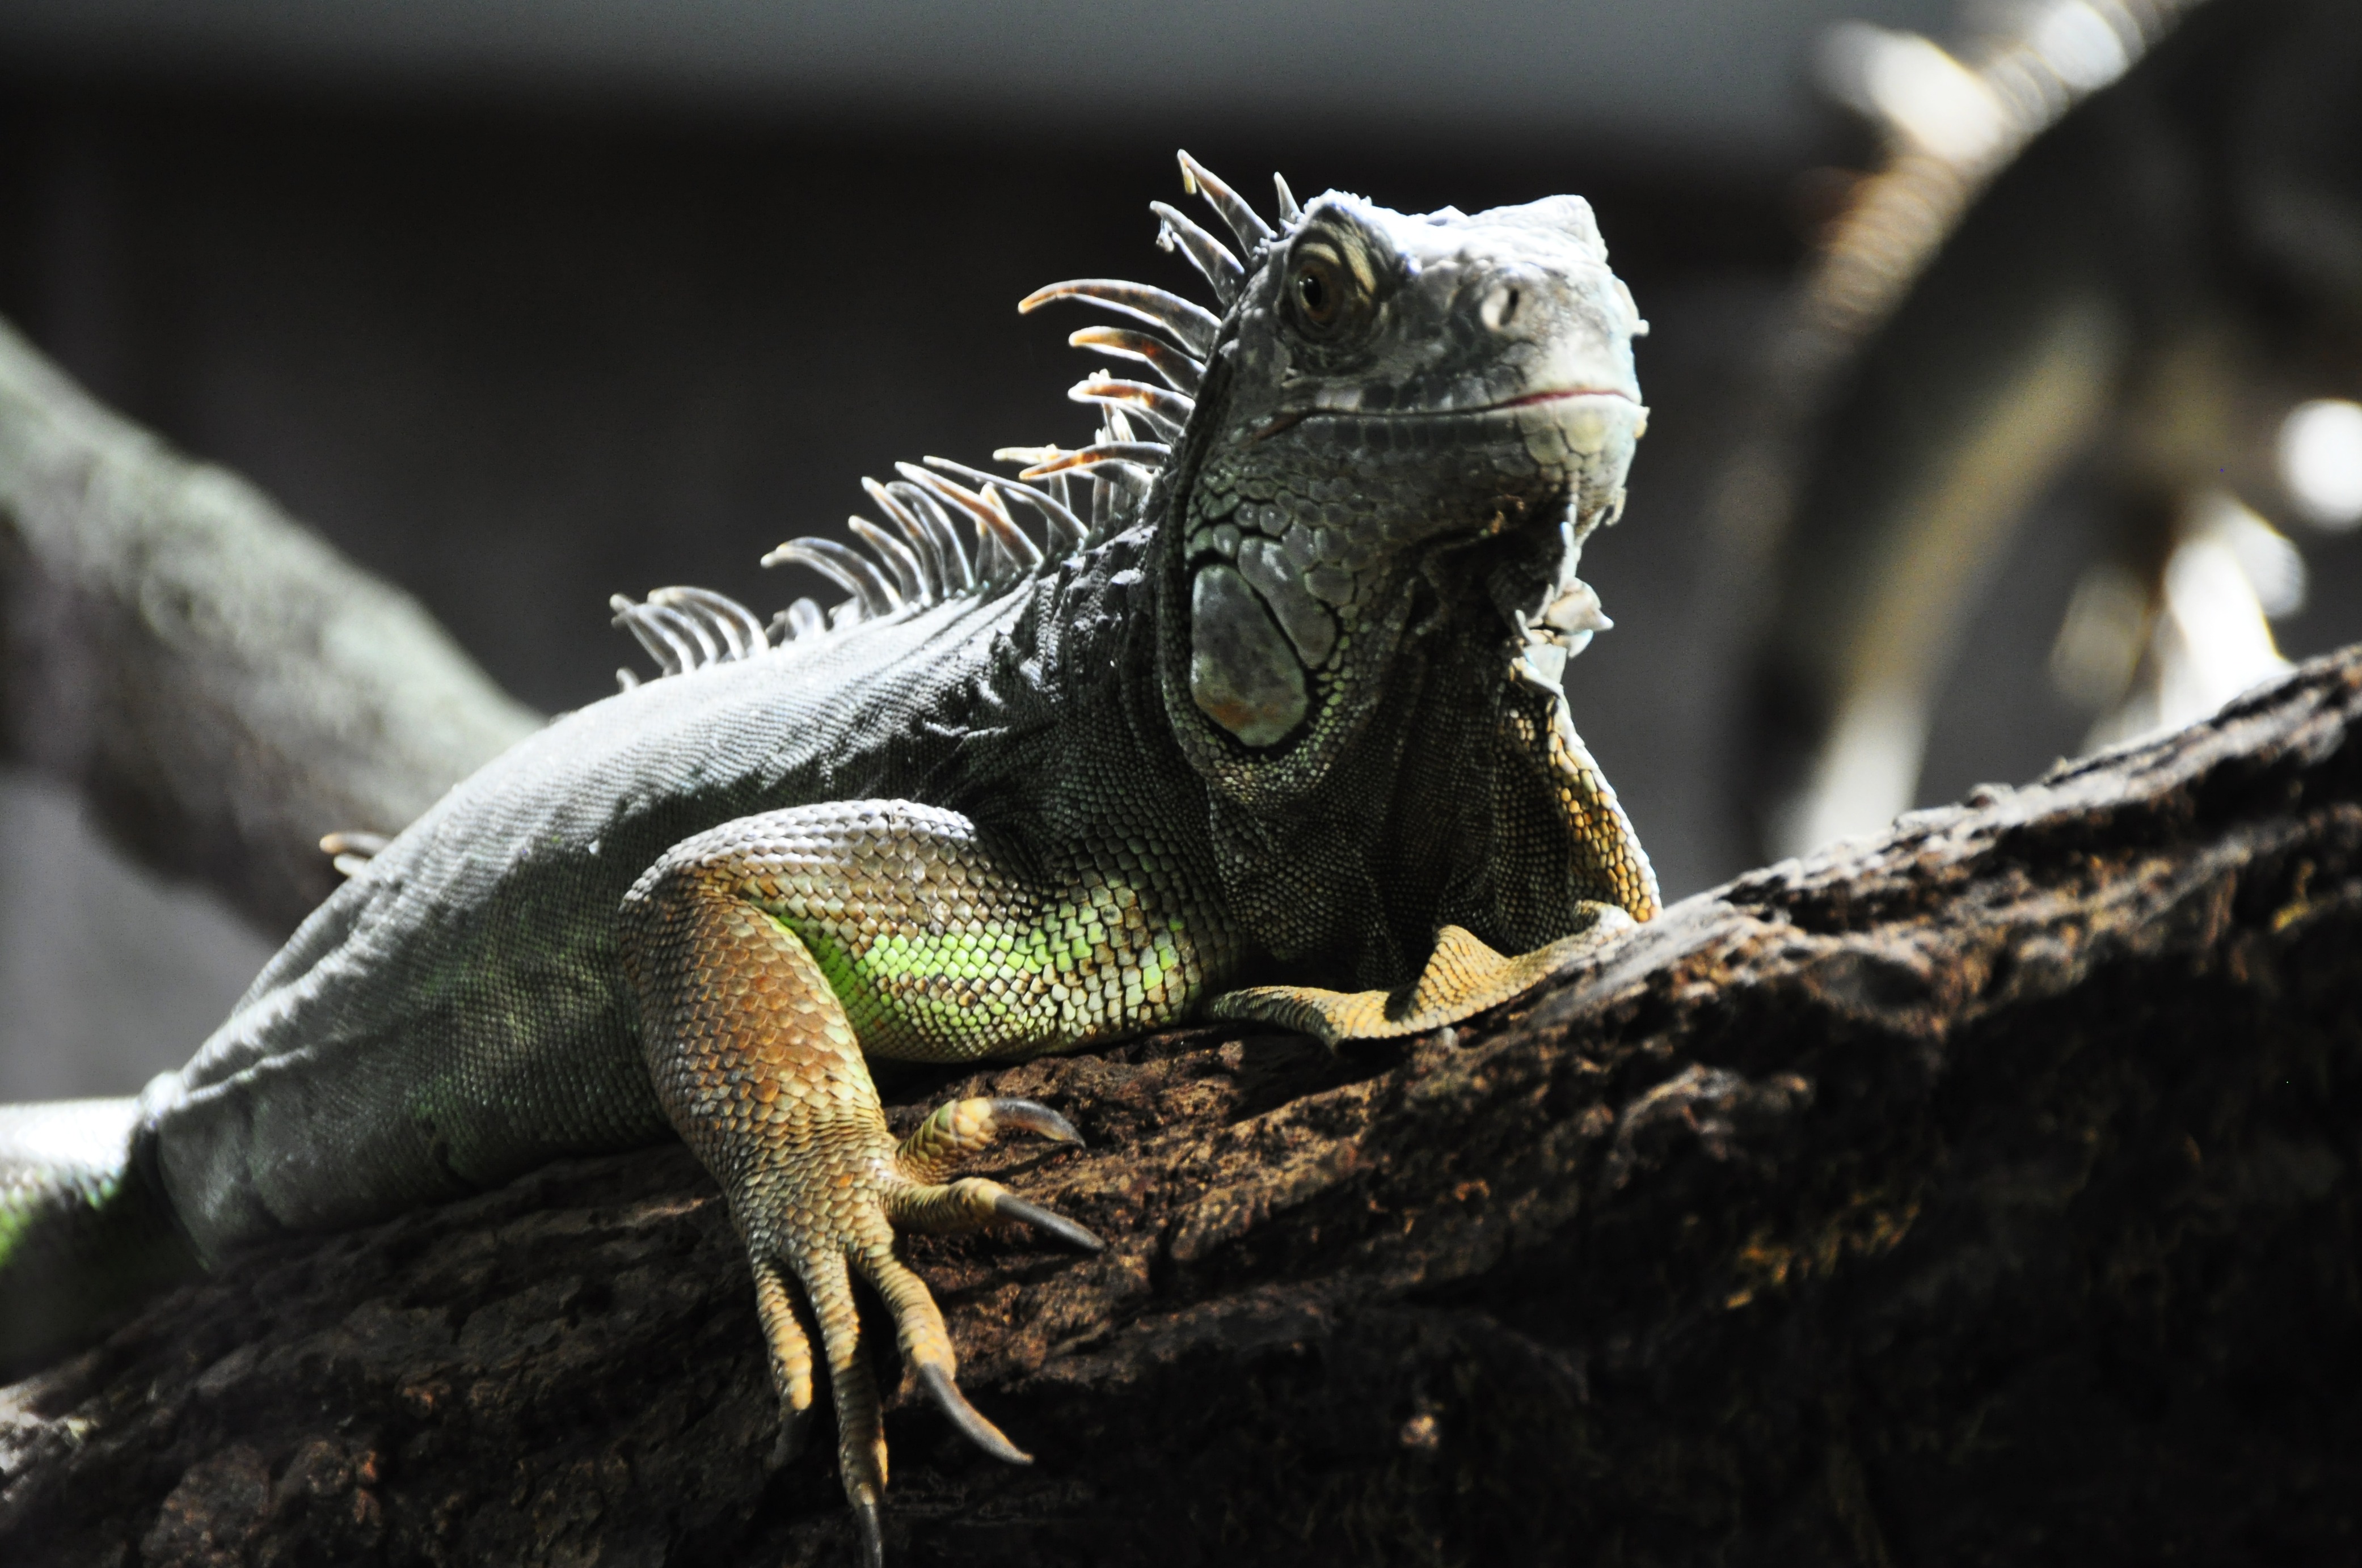
animal, wildlife, reptile, iguana, fauna, lizard, grey, vertebrate, iguania, macro photography, dragons, agamidae, scaled reptile